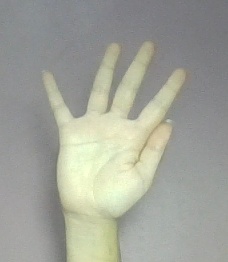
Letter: sheen